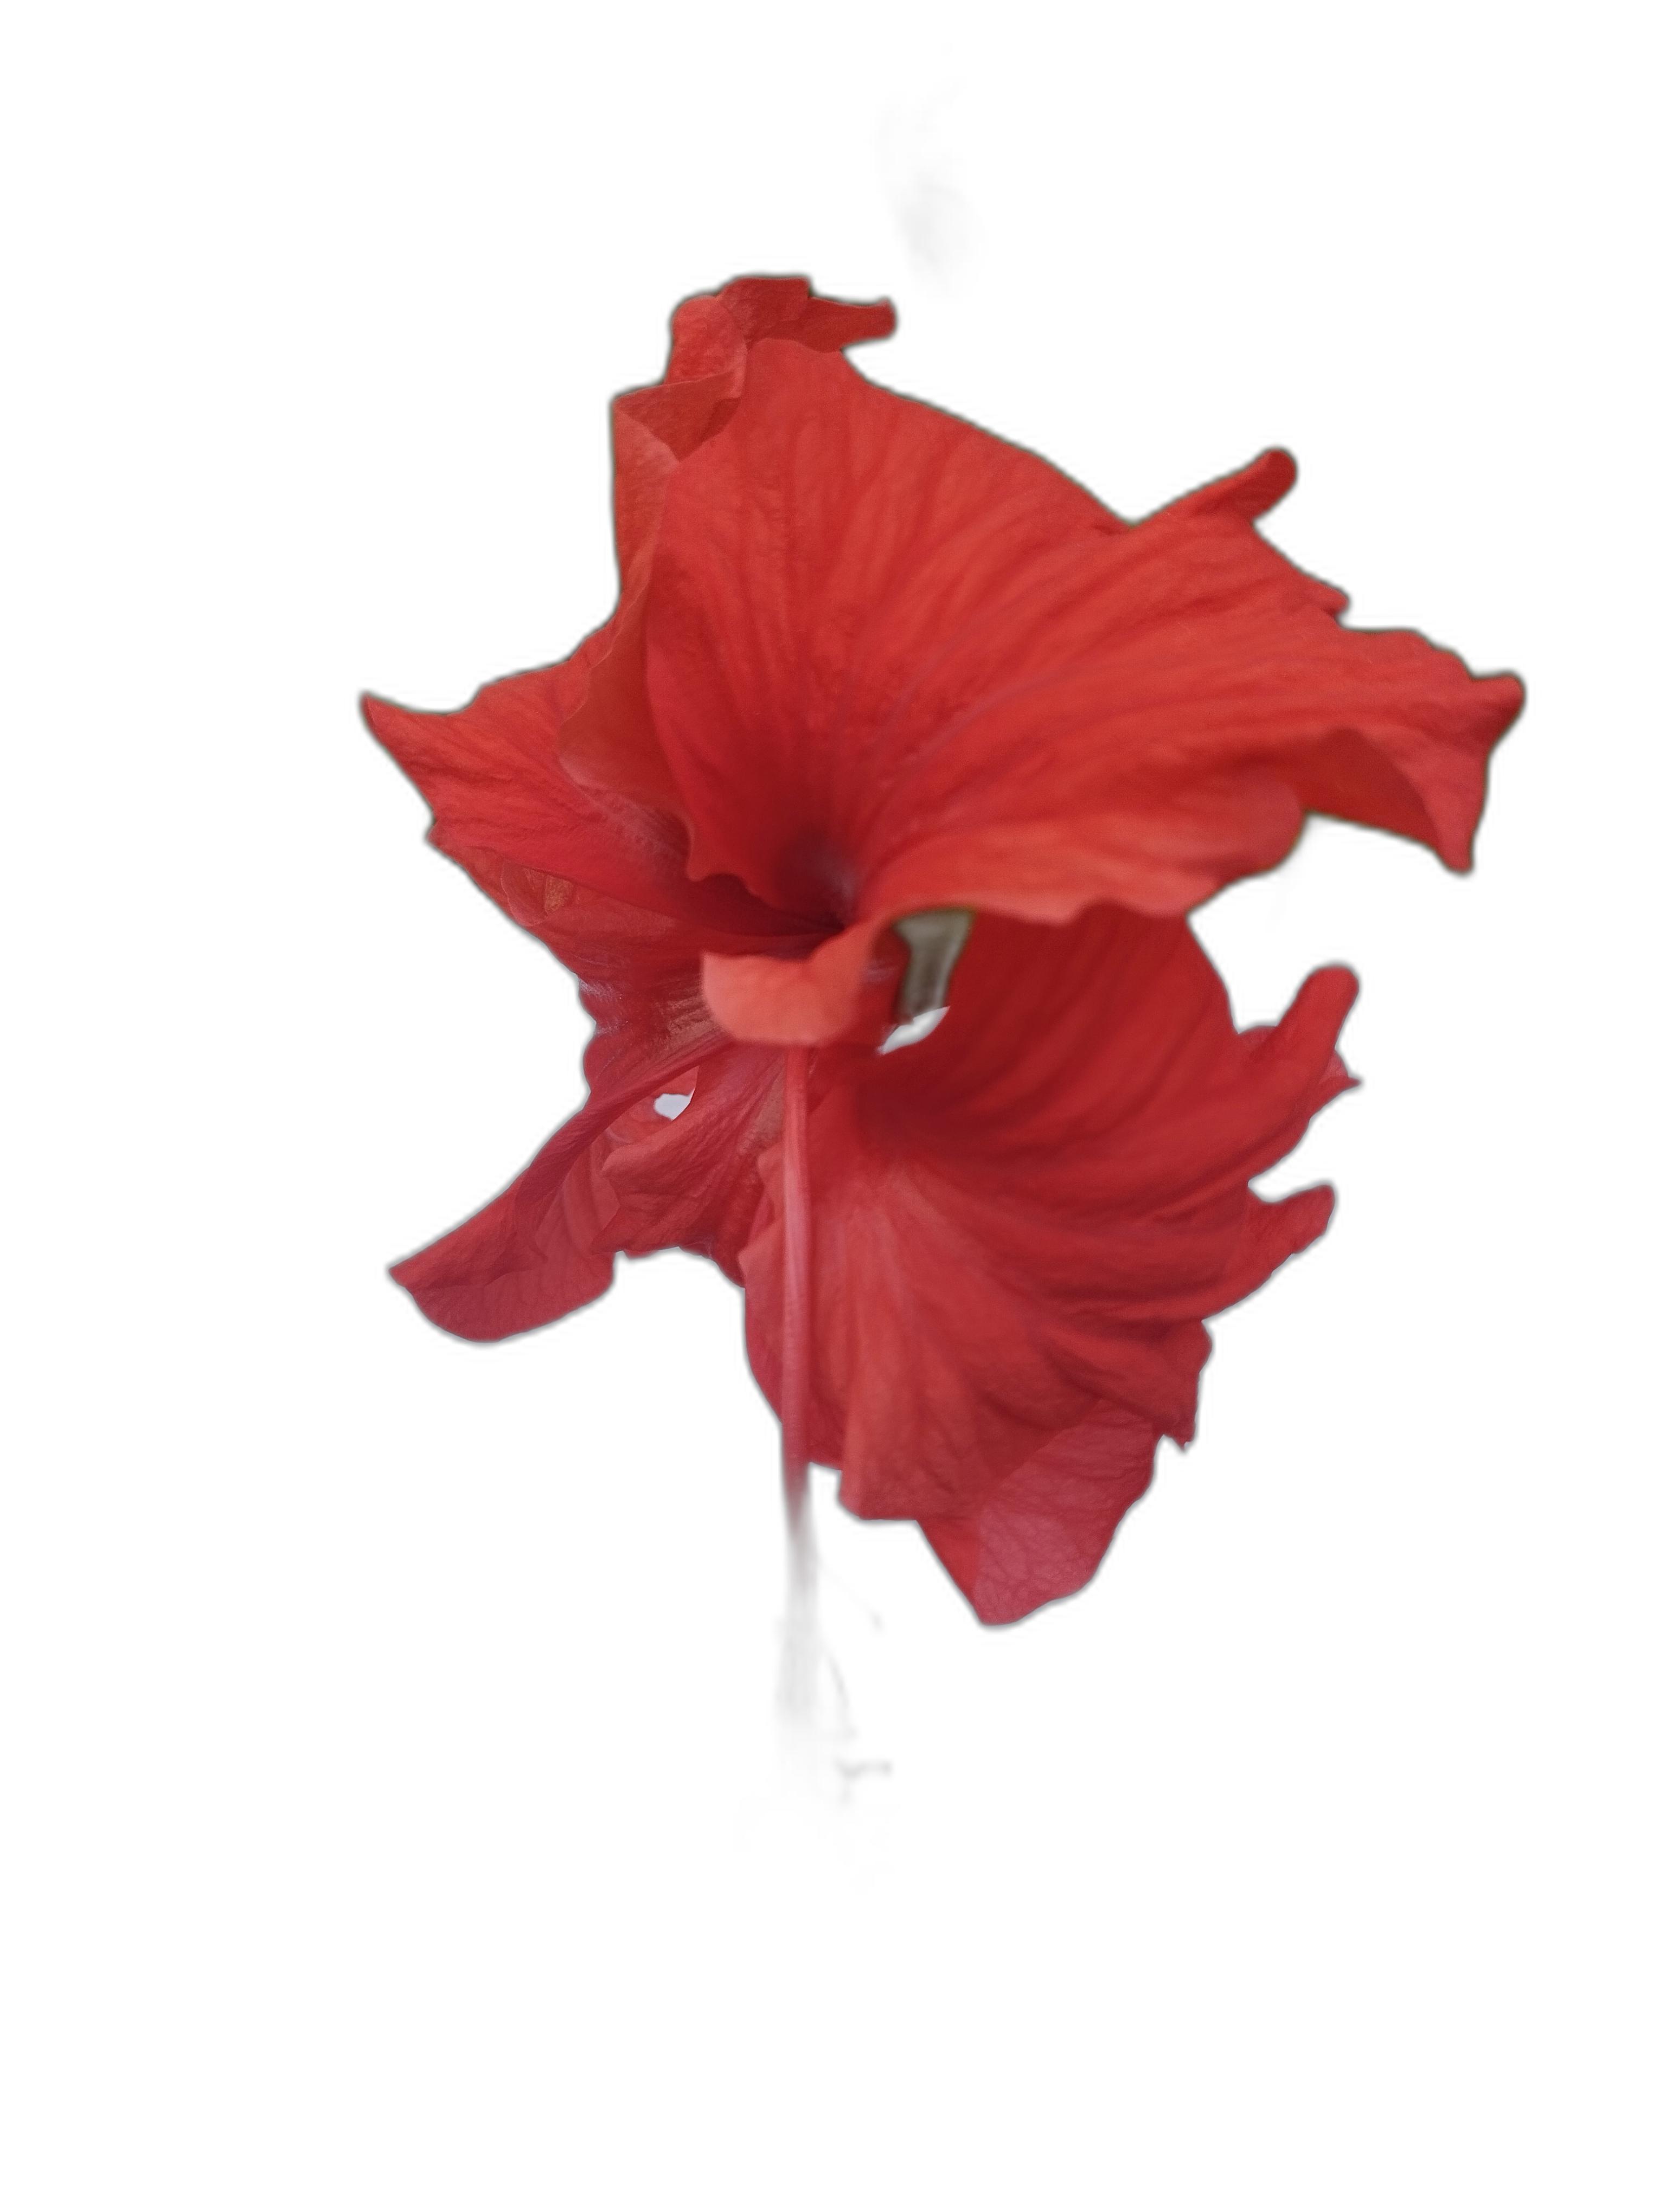
Label: Hibiscus